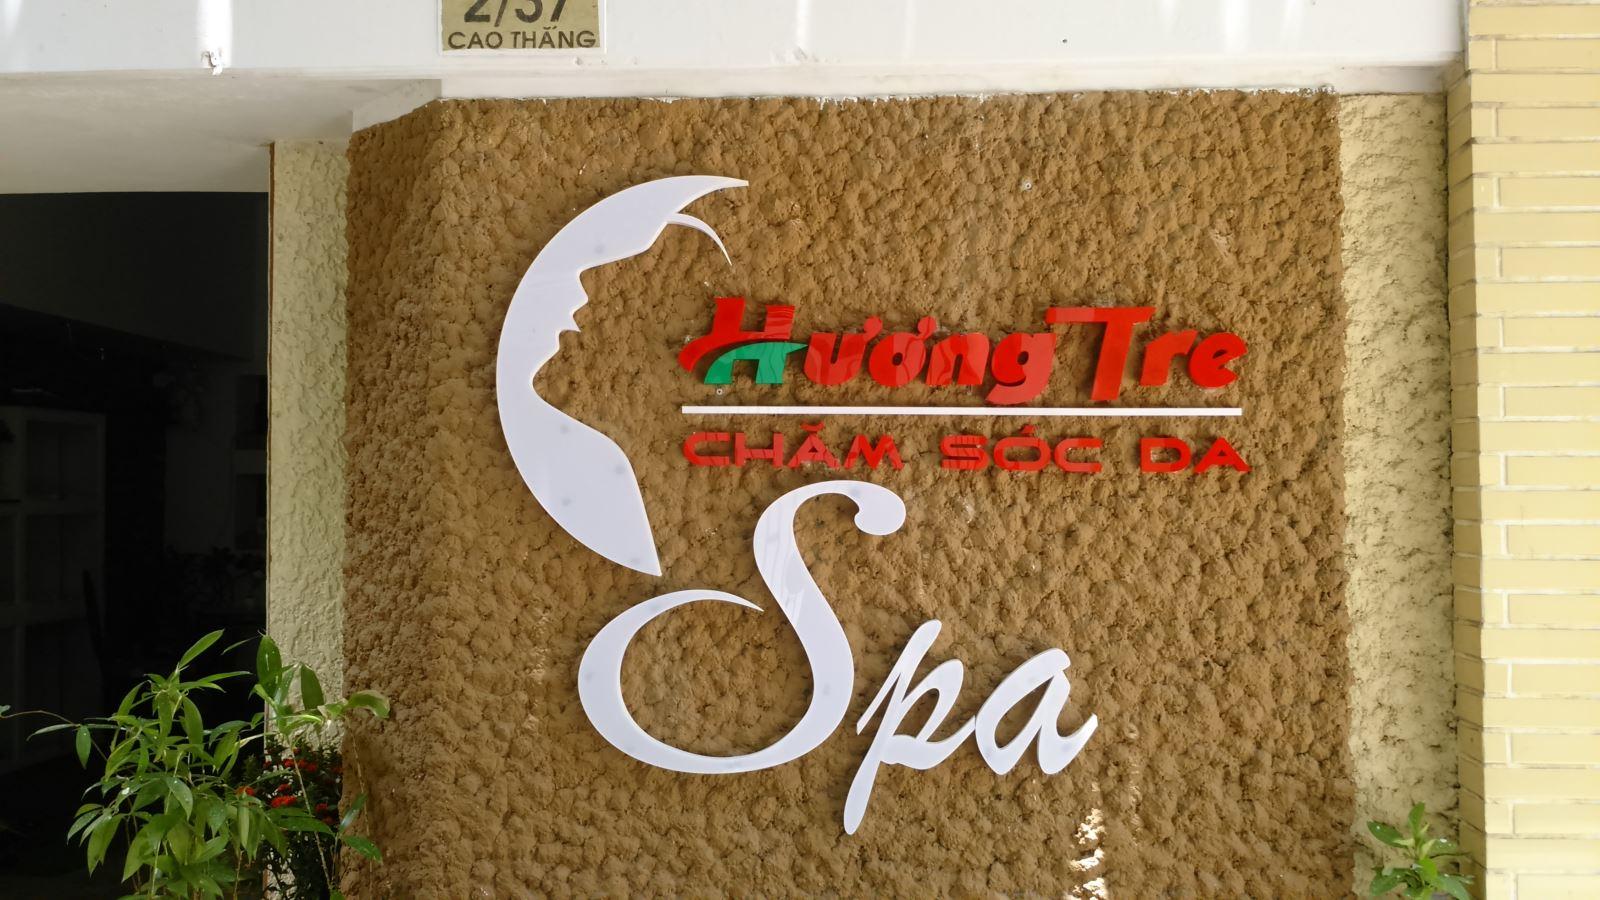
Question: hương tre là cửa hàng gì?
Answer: cửa hàng spa